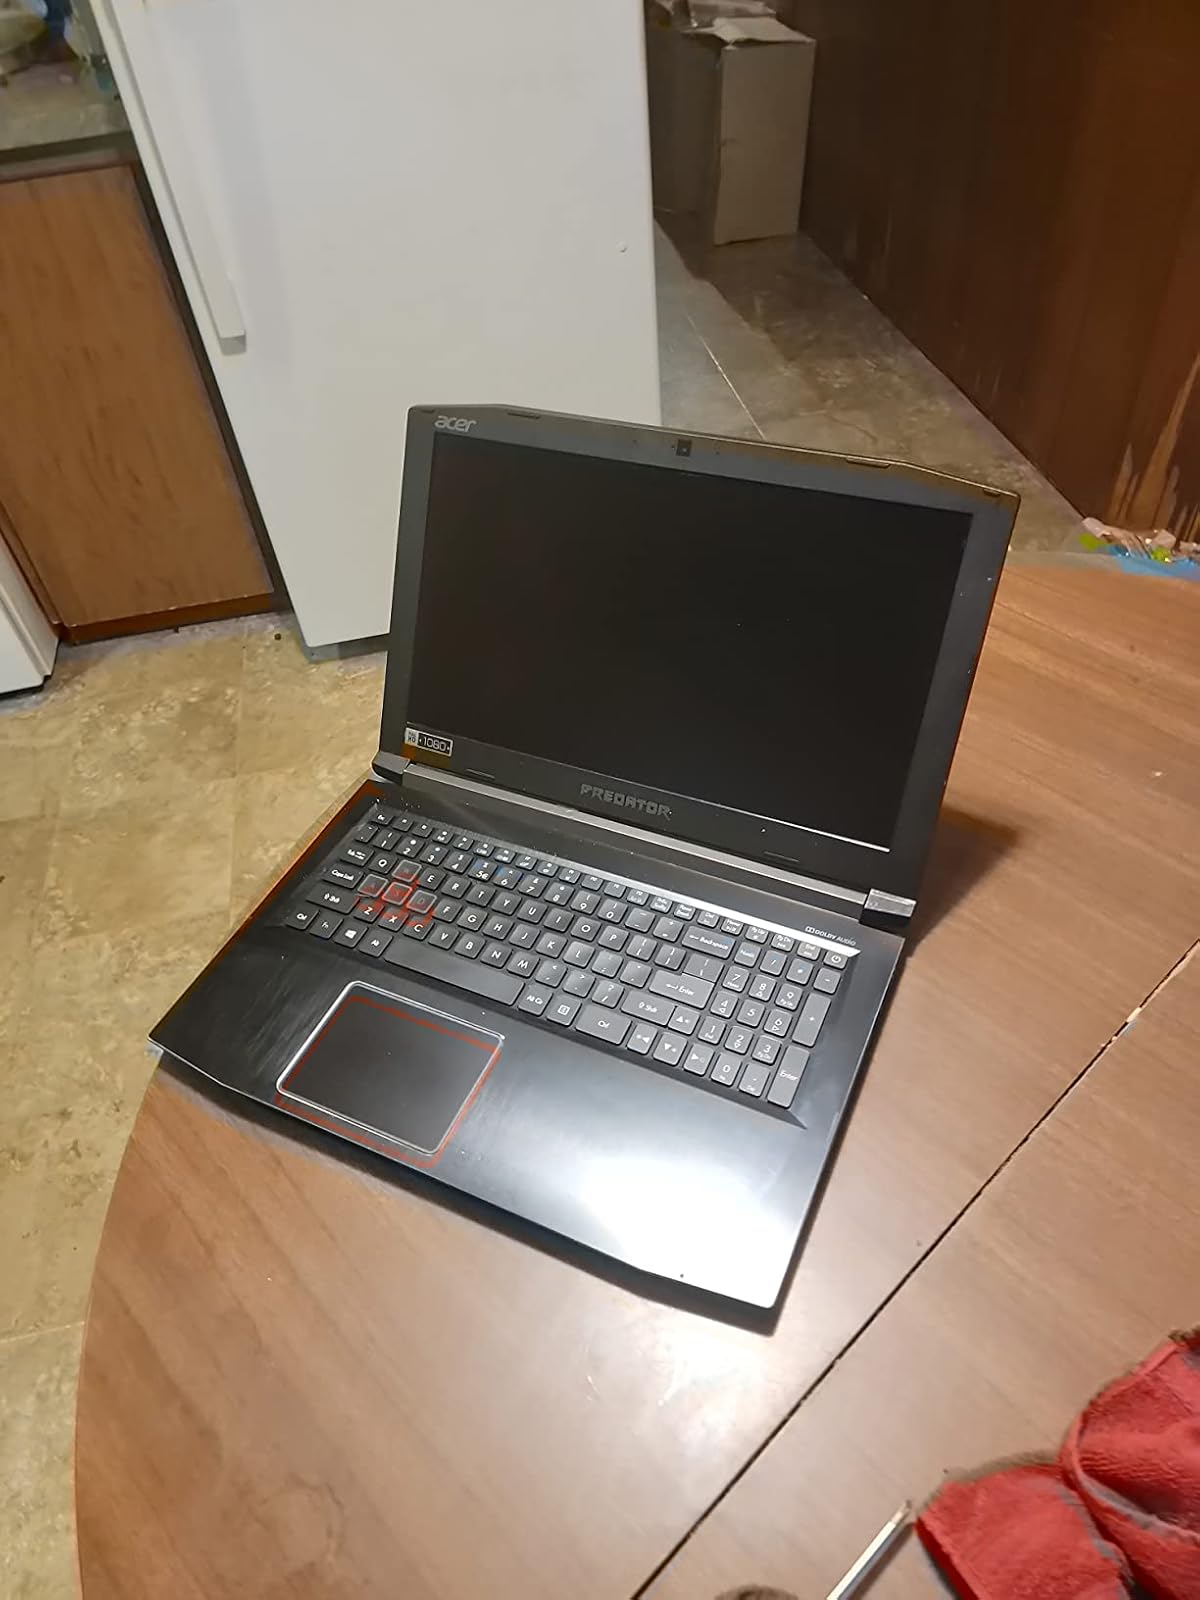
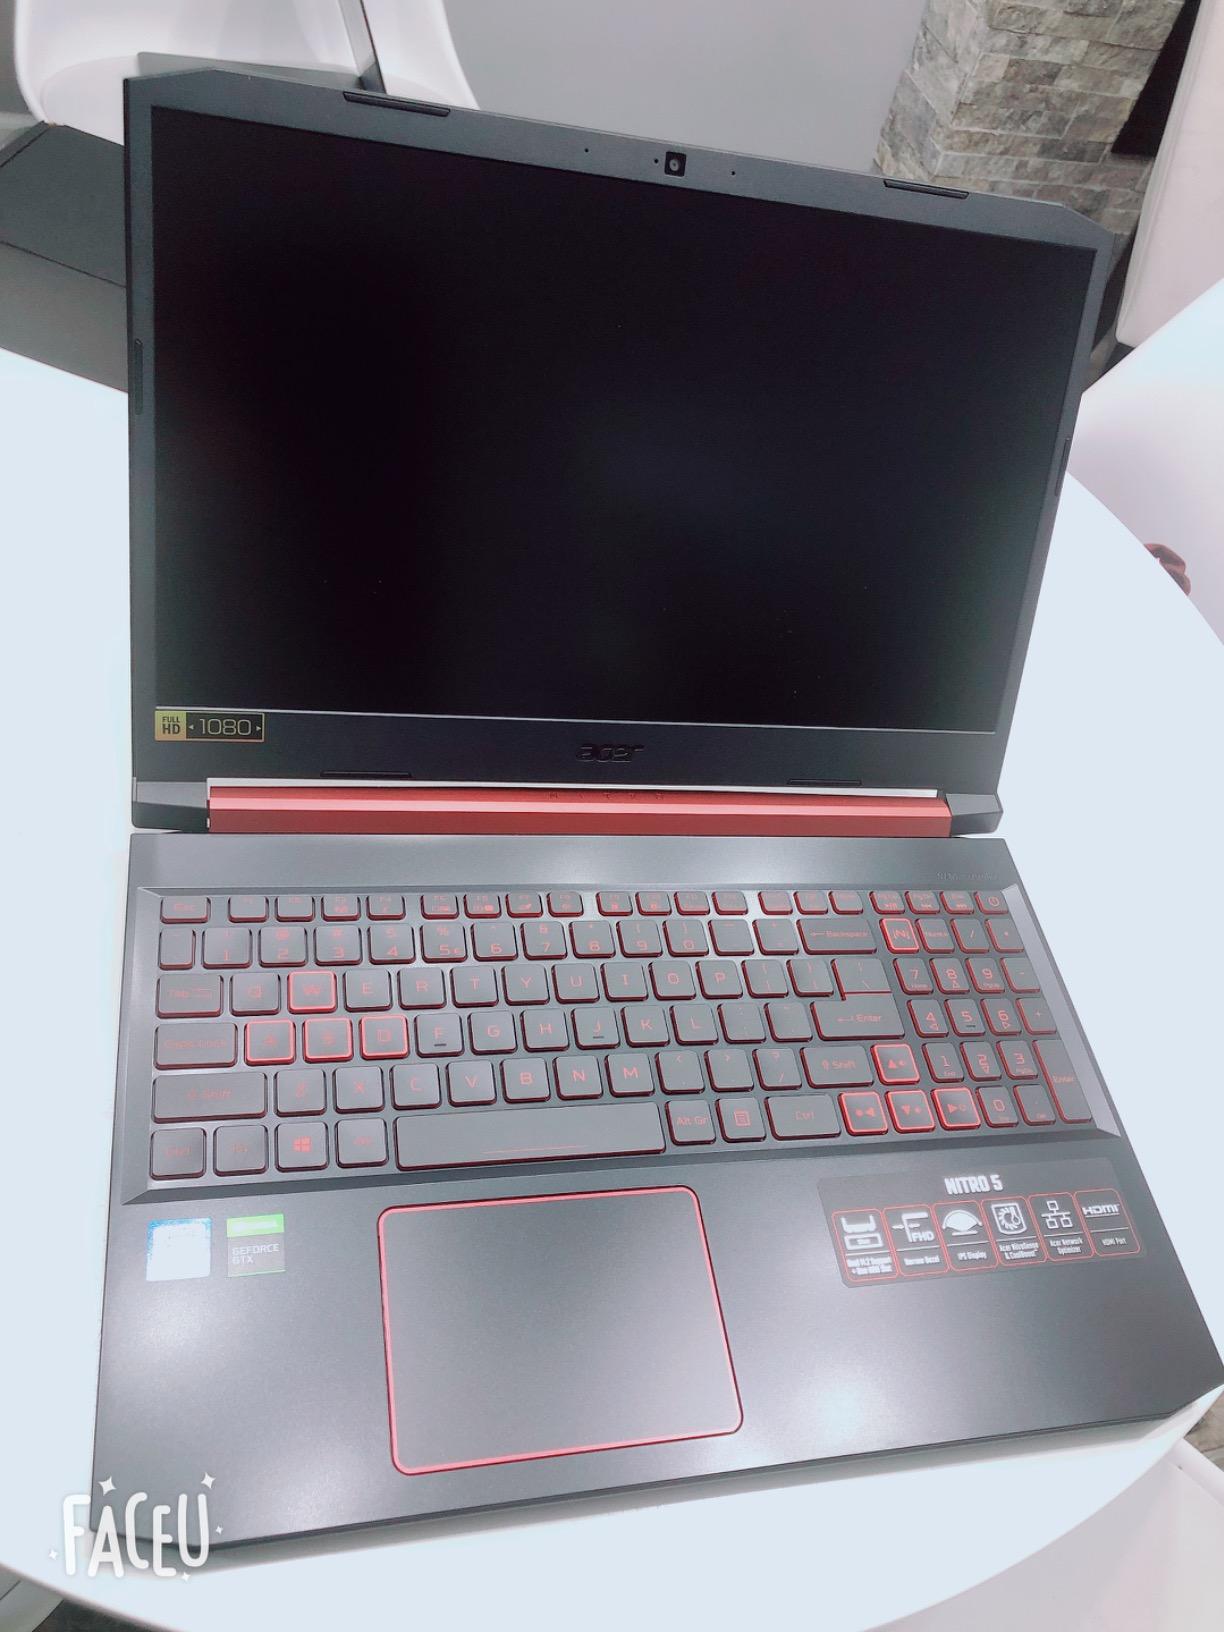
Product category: laptop
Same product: no